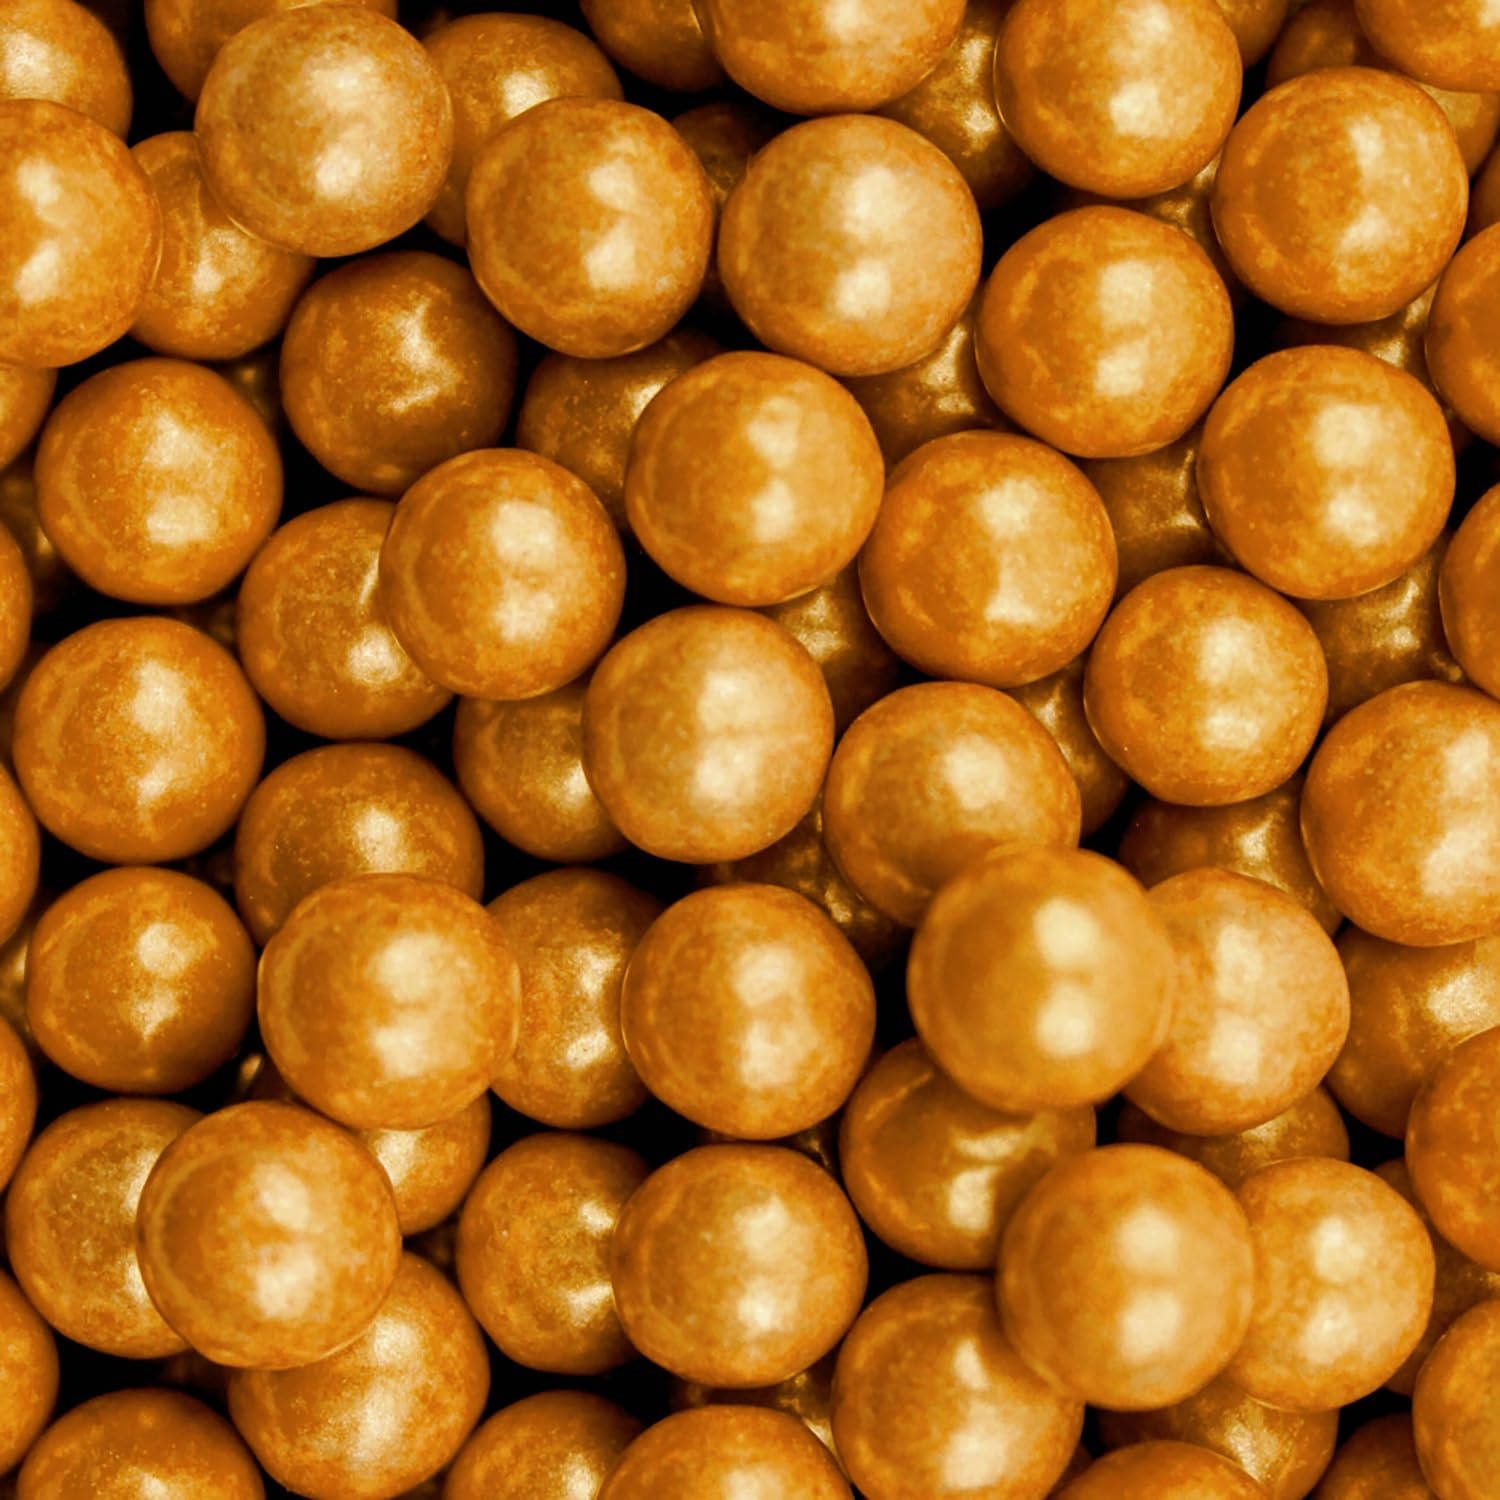
Item Name: Krazy Sprinkles Gold Pearl 8mm Beads - (1/2 cup 1x Jar) | Sprinkles for Baking & Decorating by Bakell
Bullet Point 1: Enhance Your Creations: Ideal for both professional bakers and at-home enthusiasts looking to add a dash of luxury to their desserts.
Bullet Point 2: Food-grade and Allergy-friendly: BAKELL's sprinkles are not only edible but also 100% food-grade. Kosher and Halal certified, they are free from nuts, dairy, and GMOs.
Bullet Point 3: Stunning Hues: Each bead sparkles with a rich, luxurious color, adding an elegant touch to your desserts.
Bullet Point 4: Keep Fresh Packaging: Each 114g (1/2 Cup) high-quality reusable jar protects the sprinkles during transit and ensures freshness.
Bullet Point 5: Versatile Use: These mini beads are perfect for cakes, cupcakes, ice cream, cookies, and any other dessert where pops of color is desired.
Product Description: Experience the magic of baking with BAKELL's Mini Beads Sprinkles, an irresistible addition to your confectionery creations! Known for exceptional quality and value, BAKELL proudly introduces these exquisite sprinkles. Capturing the luxurious glow in bite-sized beads, these sprinkles will turn your desserts into gourmet masterpieces. Our sprinkles offer an unparalleled blend of quality, value, and are 100% edible - made only with premium ingredients. Elevate your culinary journey with BAKELL's Mini Beads Sprinkles, the trusted choice in the industry!
Value: 1.0
Unit: Count

Price: 11.98